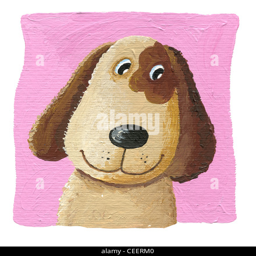
acrylic illustration of cute dog on the pink background